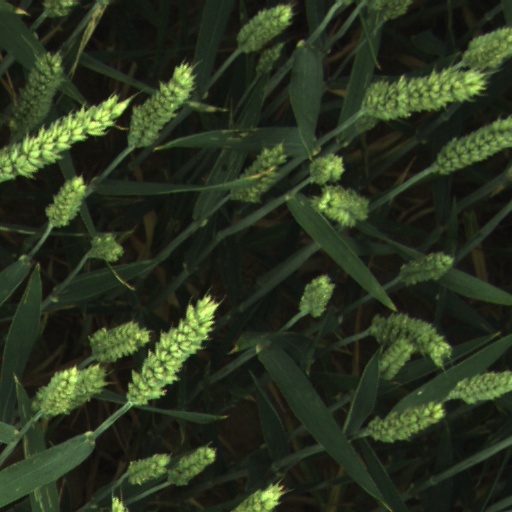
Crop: wheat